Answer in natural language. How many Paintings are visible in the scene? Choose between the following options: 4, 1, 0, 2 or 3
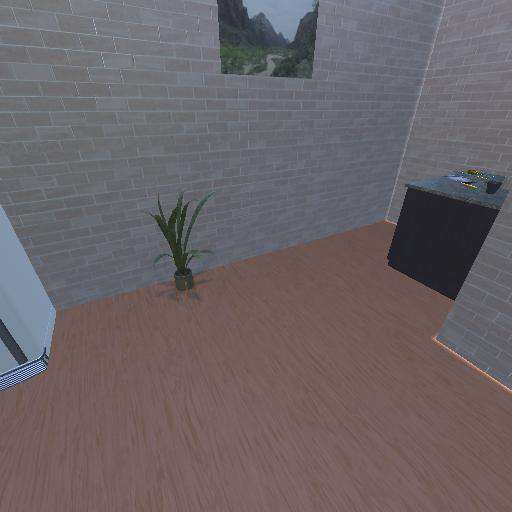
<answer>1</answer>